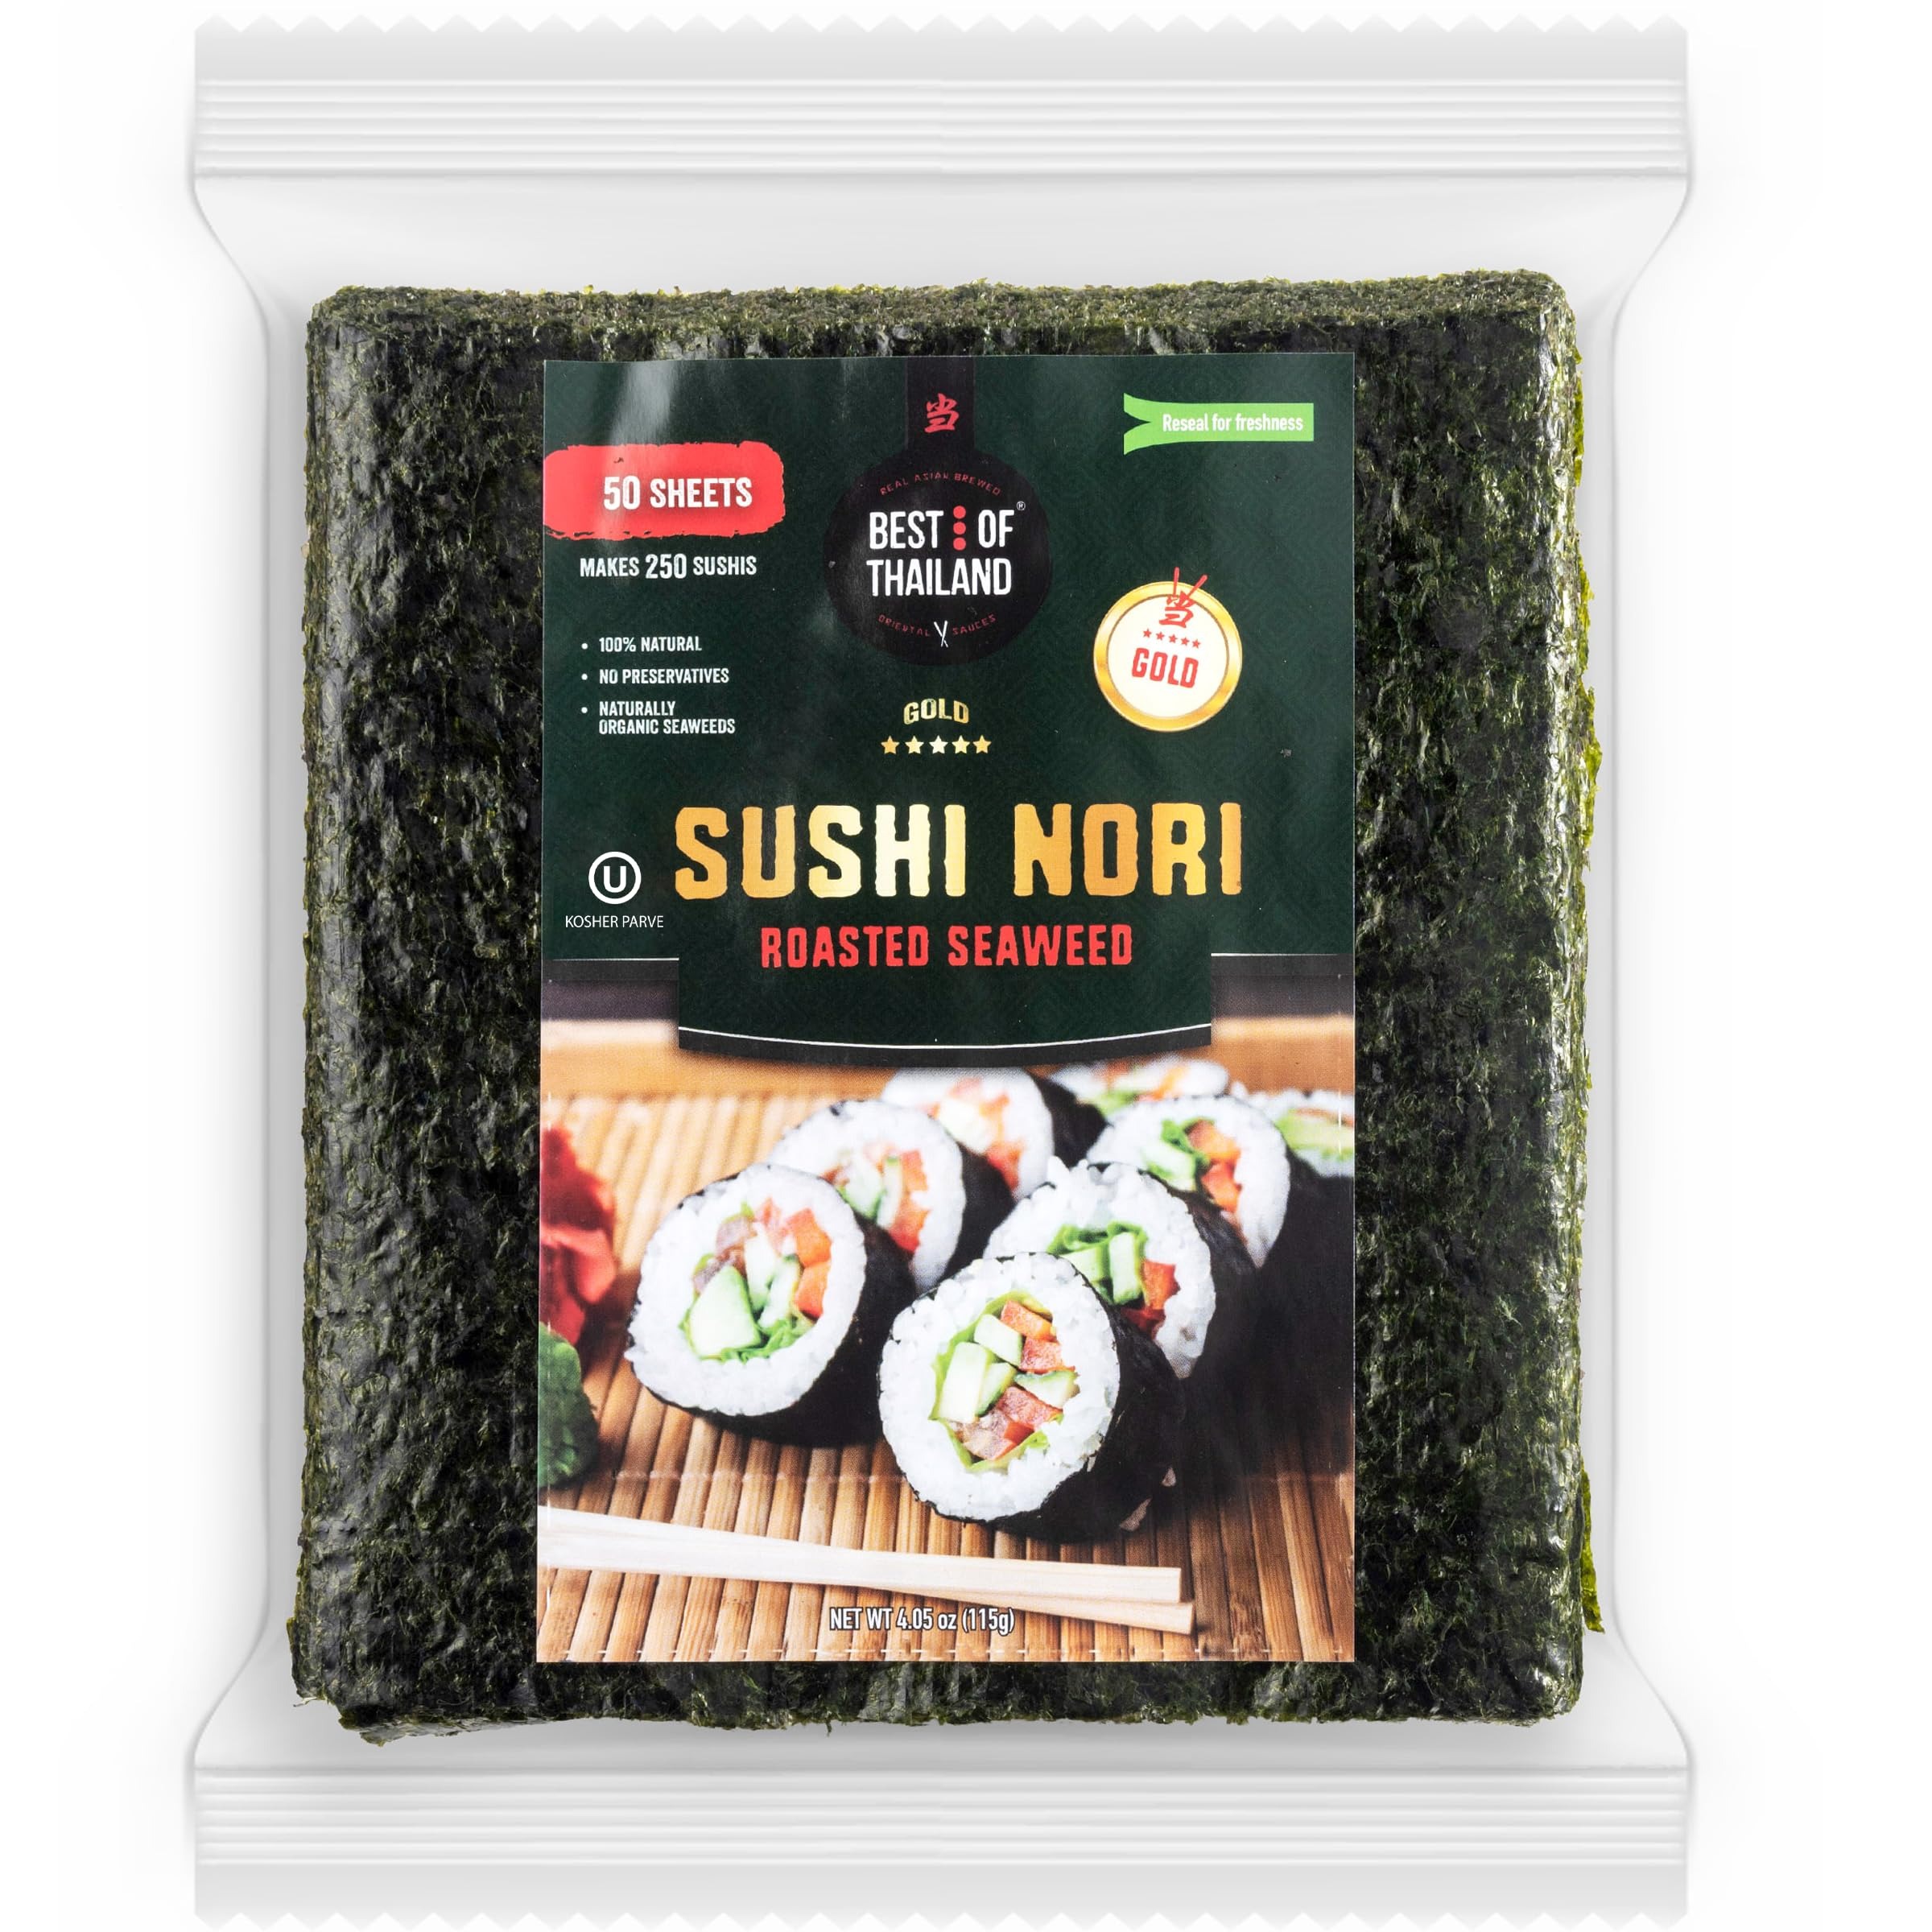
Item Name: Best of Thailand Organic Sushi Nori Seaweed Sheets | Resealable Bulk Bag 50 Full Nori Sheets for Sushi | Premium Roasted Kosher Korean Seaweed | Non-GMO Vegan Dried Seaweed | All-Natural Keto-Friendly
Bullet Point 1: CRISP, FRESH & FULL OF AUTHENTIC KOREAN FLAVOR: On the palate, these dark green seaweed wraps feel crisp and taste pleasantly mild and slightly salty, boasting roasted, smoky, almost nutty notes. Their high-quality texture is smooth and uniform.
Bullet Point 2: SHEETS HANDLE WELL – THEY WRAP AND ROLL EASILY: Got an appetite for a quick sushi snack? These 8 x 7.5-inch seaweed wraps are thick, rarely flake & roll easily. They are perfect to use on a bamboo rolling mat, providing a quick relief for cravings.
Bullet Point 3: PACKED IN RESEALABLE BAGS FOR MORE FRESHNESS: Sustainably cultivated from organic South Korean ocean farms, Best of Thailand’s raw Nori sheets are packaged in resealable bags with oxygen absorbers, providing consistent freshness for a long time.
Bullet Point 4: PREMIUM GRADE A GOLD LABEL NORI, ADDITIVE-FREE: Unlike other seaweed options, our tasty vegetarian, organic sheets are made of pure sea vegetables without any seasoning, salt, sugar, dye or other additives. They are non-GMO & support a healthy diet.
Bullet Point 5: RICH IN HEALTH-BOOSTING ANTIOXIDANTS & VITAMINS: Our paleo-friendly seaweed packs a serious nutritional health punch, including antioxidants, omega-3, iodine, vitamins A, B6, B12 and C, iron, zinc and essential minerals like potassium and magnesium.
Product Description: <p><b>NORI IS A SUPERFOOD WORTH EATING: </b></p> <p>Traditionally used in sushi rolls, Nori is an edible algae plant especially popular in the Far East. The seaweed is mixed with water, spread on a sheet, and roasted. </p> <p><b>NOT ONLY FOR SUSHI:</b> </p> <p>Enjoy your Best of Thailand’s Nori for a variety of dishes besides for the classic sushi rolls. Use them to make Onigiri, a Japanese rice dish, or Musubi, which is a Hawaiian snack. This Nori also works really well for soups-- fold a few times, cut into thin strips with scissors, and then mix them into your favorite Asian- style soups. </p> <p><b>Fun Fact:</b></p> <p>Nori Sheets are close to 40% protein by weight. That’s twice the protein of Soy Beans and 4 times the protein of Beef Liver.</p>
Value: 50.0
Unit: Count

Price: 14.99